Franz Hoffmeister

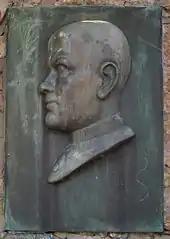
Franz Hoffmeister

Franz Hoffmeister (22 March 1898 – 27 March 1943) was a German Roman Catholic priest and the founder of the Sauerländer Heimatbund and Festspiele Balver Höhle.